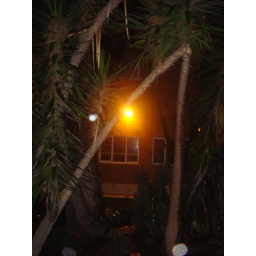
some trees at the mother house in orange